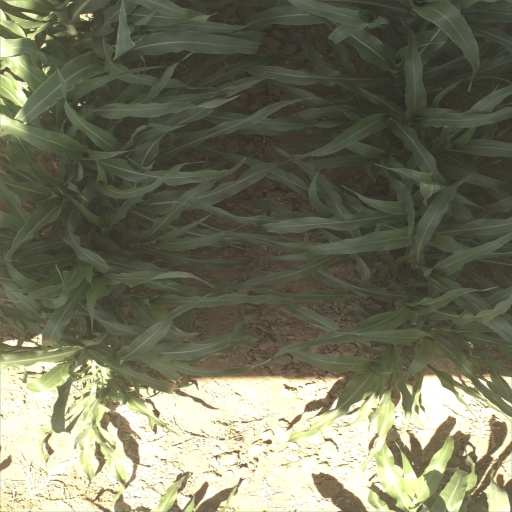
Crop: sorghum